Owl's Nest Country Place

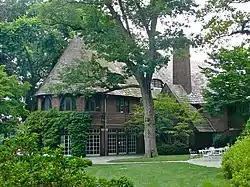

The Greenville Country Club, formerly known as the Owl's Nest Country Place, is a country club at 201 Owl's Nest Road in Greenville, Delaware. The property was developed in 1915 by Eugene du Pont, Jr., son of Eugene du Pont, as a country estate. It was one of the first major estates to be built by members of the Du Pont family in northern Delaware. The main house and three outbuildings were designed by Harrie T. Lindeberg in the Tudor Revival style, and were built in 1915. The estate's grounds were landscaped by Franklin Meehan and William Warner Parker. In 1928 an Ellen Shipman-designed boxwood garden was added to the grounds. The estate has been home to the Greenville Country Club since 1961.